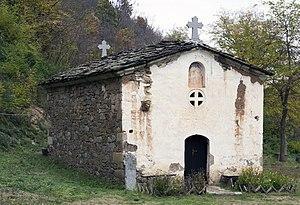
Kacapun est un village de Serbie situé dans la municipalité de Vladičin Han, district de Pčinja. Au recensement de 2011, il comptait 47 habitants.
Cet article recense les monuments culturels du district de Pčinja en Serbie.
Le monastère de Kacapun est un monastère orthodoxe serbe situé à Kacapun, dans le district de Pčinja et dans la municipalité de Vladičin Han en Serbie. Il est inscrit sur la liste des monuments culturels protégés de la République de Serbie.